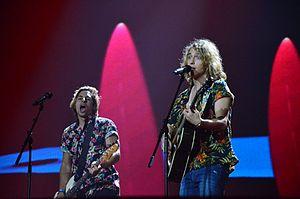
L'Espagne participe au Concours Eurovision de la chanson 2017 à Kiev en Ukraine. Le pays est représenté par Manel Navarro et sa chanson Do it for your lover, choisis via l'Objectivo Eurovisión.